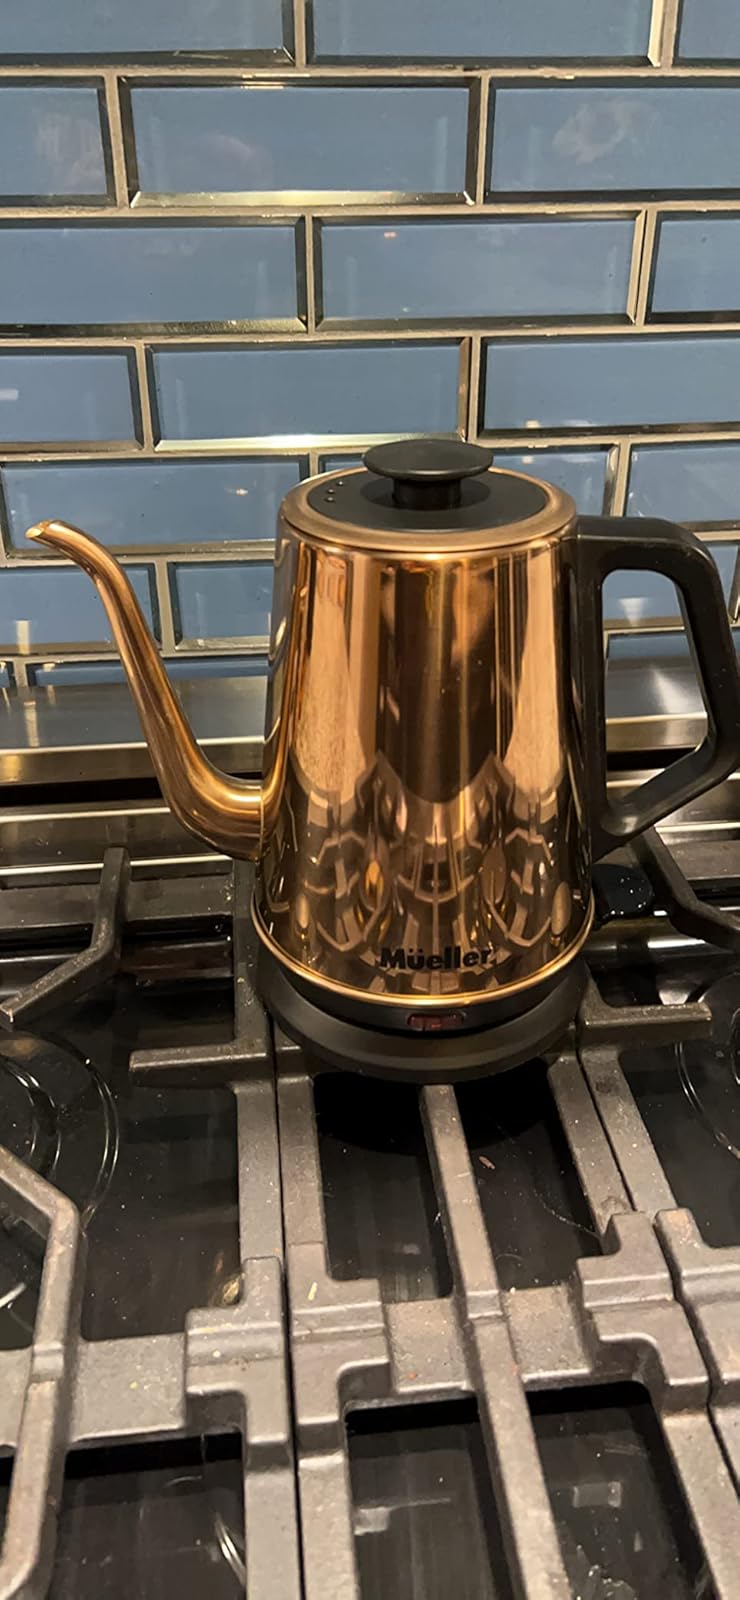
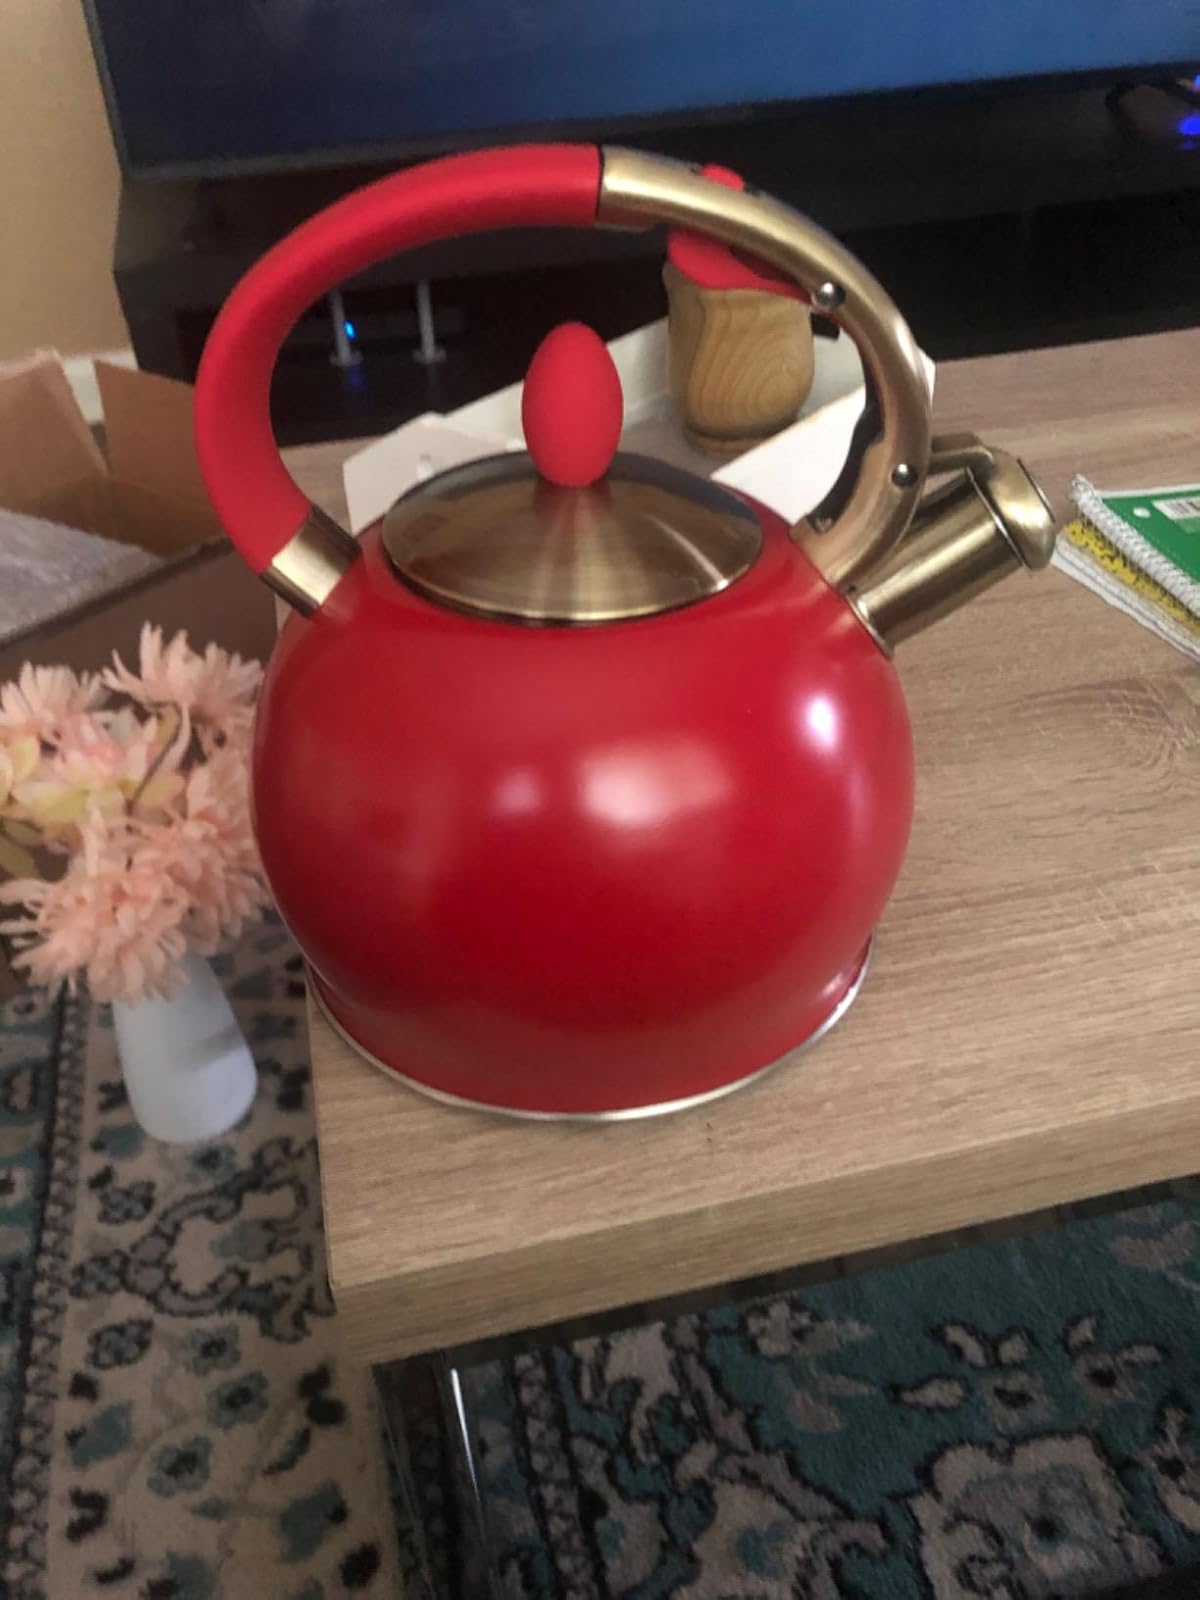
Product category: items_kettle
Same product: no